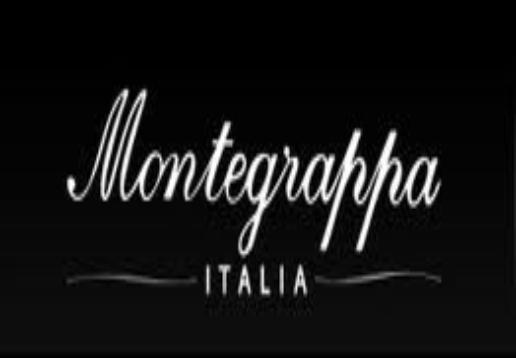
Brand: montegrappa
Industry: Necessities